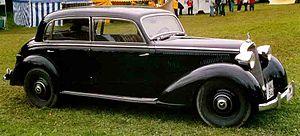
Les voitures de tourisme Mercedes-Benz font partie de la division Mercedes-Benz Cars et de Daimler.